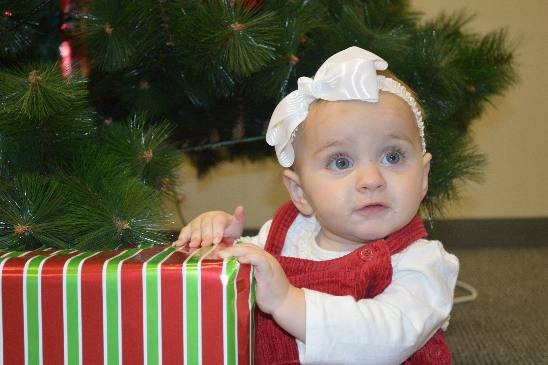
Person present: Yes